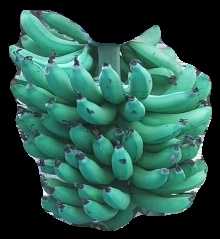
Variety: pachbale
Grade: grade3